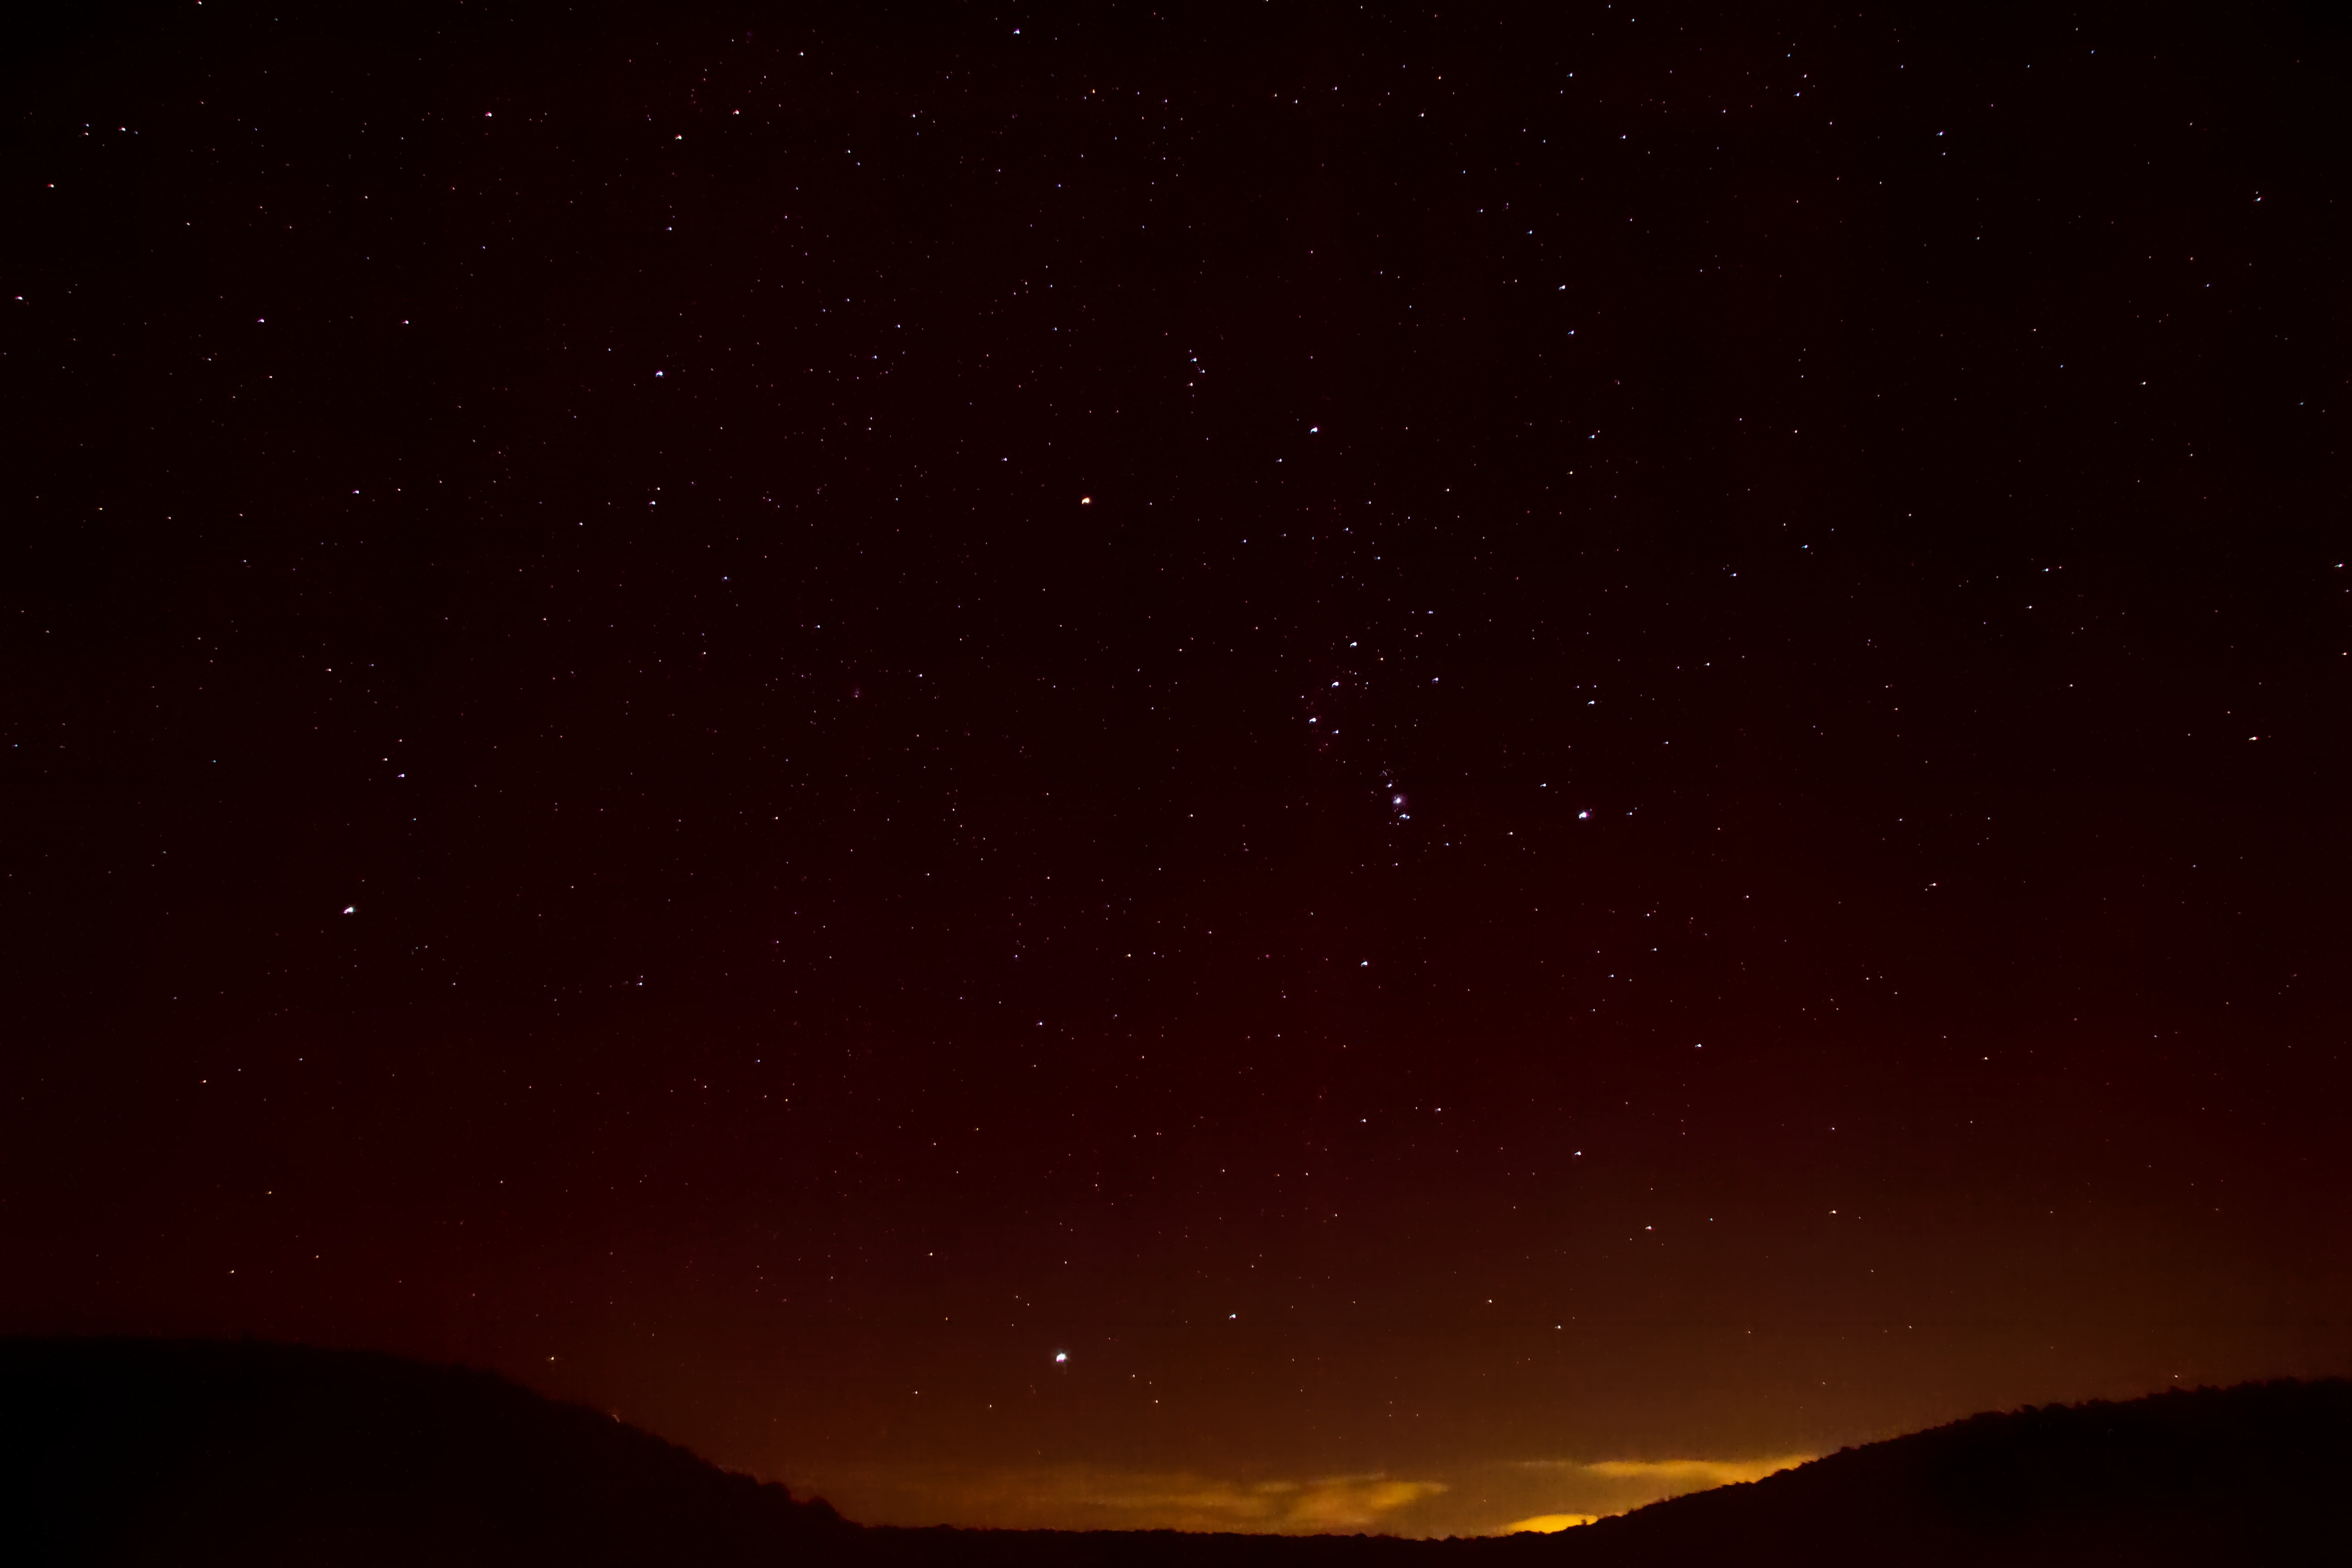
sky, night, star, cosmos, atmosphere, night sky, aurora, astronomy, starry sky, astro, midnight, night photograph, evening sky, astronomical object, geological phenomenon